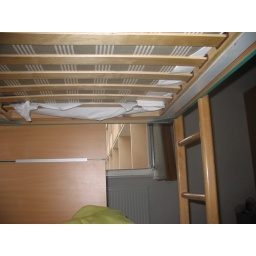
the view from my bed of the window in the hostel I was with my friends